Eckenlied

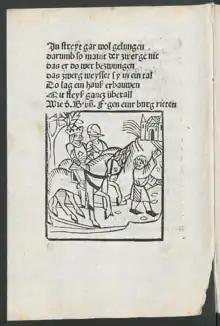
Dietrich and Fasold. Woodcut from the printed "Eckenlied" by von Hans Schaur, Augsburg, 1491. Fol. 70v. Staatsbubliothek zu Berlin Inc. 321 8°

Das Eckenlied or Ecken Ausfahrt (The Song of Ecke or Ecke's Quest) is an anonymous 13th-century Middle High German poem about the legendary hero Dietrich von Bern, the counterpart of the historical Ostrogothic king Theodoric the Great in Germanic heroic legend. It is one of the so-called fantastical ("aventiurehaft") Dietrich poems, so called because it more closely resembles a courtly romance than a heroic epic.